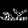
Label: Sandal